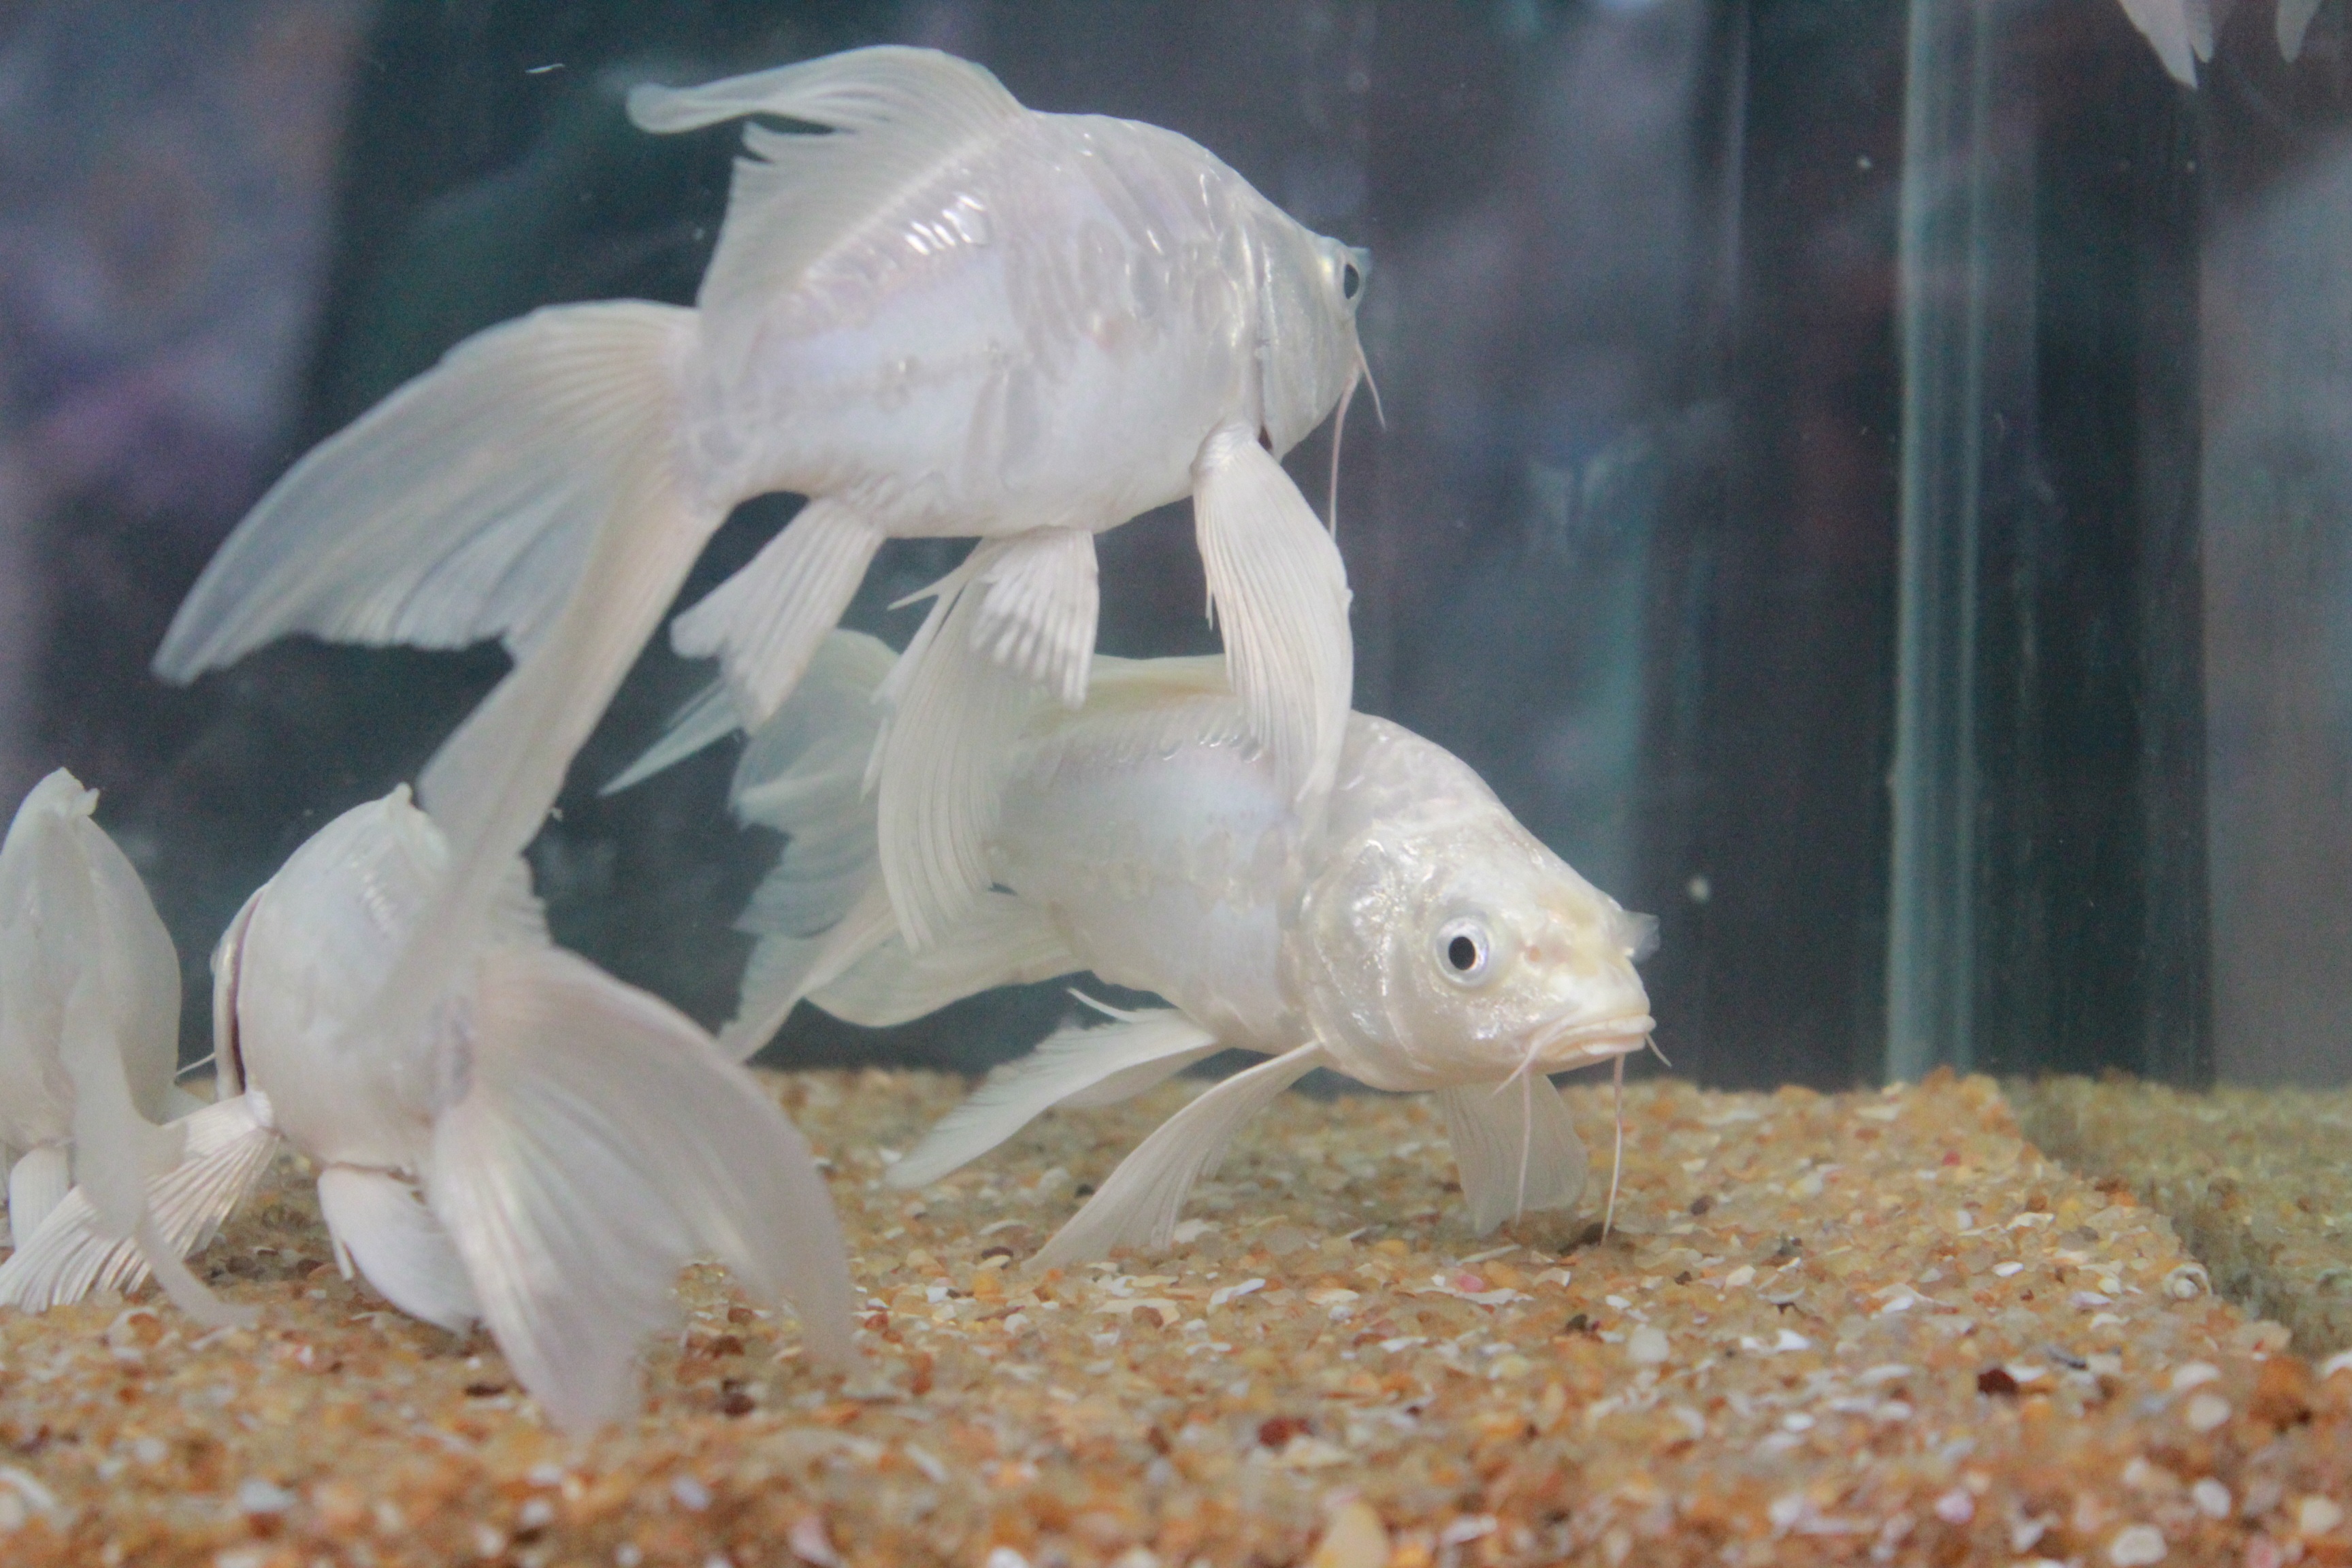
bird, white, wildlife, fish, fauna, aquarium, vertebrate, fins, fish tank, marine biology